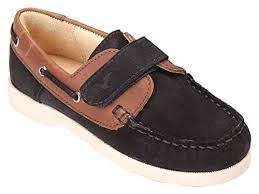
Label: Boat